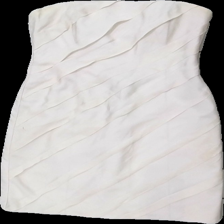
View: front
Type: Dress
Category: Ladies
Brand: Coast
Colors: Pink
Material: 64% polyester 36% bomull
Pattern: Other
Cut: Tight
Season: All
Stains: Major
Damage: smuts fläck
Damage location: middle left
Damage 2: smutsigt
Damage 2 location: top center
Damage 3: smutsigt
Damage 3 location: middle right
Price range: <50
Recommended usage: Export
Description: kort ljusrosa klänning